Class Rank (film)

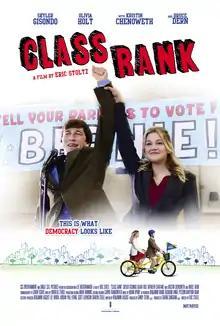
Theatrical release poster

Class Rank is a 2017 American romantic comedy film directed by Eric Stoltz and written by Benjamin August. The film stars Skyler Gisondo, Olivia Holt, Kristin Chenoweth, Kathleen Chalfant, Nick Krause, and Peter Maloney.